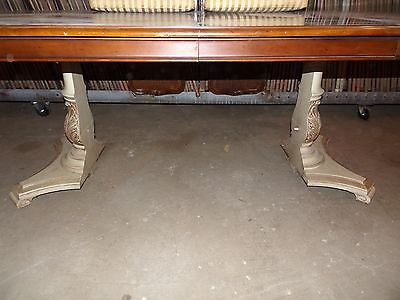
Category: table